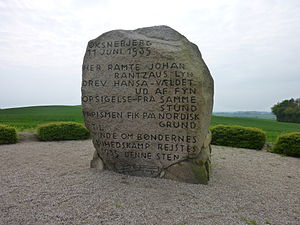
Øksnebjergstenen
Øksnebjergstenen
ØKSNEBJERG 11 JUNI 1535 HER RAMTE JOHAN RANTZAUS LYN DREV HANSA-VÆLDET UD AF FYN OPSIGELSE FRA SAMME STUND PAPISMEN FIK PAA NORDISK GRUND TIL MINDE OM BØNDERNES FRIHEDSKAMP REJSTES 1935 DENNE STEN
Øksnebjergstenen blev rejst på Øksnebjerg i 1935 af beboerne på Assens-egnen til minde om Slaget ved Øksnebjerg. Inskriptionen på stenen lyder således: